Question: Please indicate a possible affordance area of axe that can be used for holding
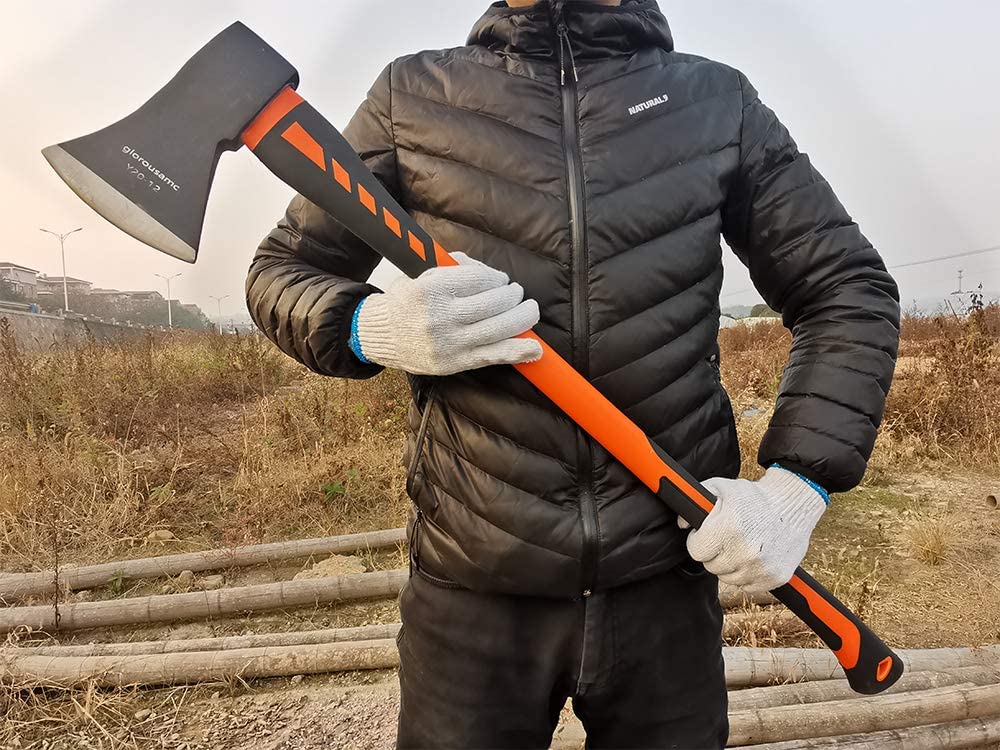
Answer: [239.5, 80.5, 918.5, 696.5]